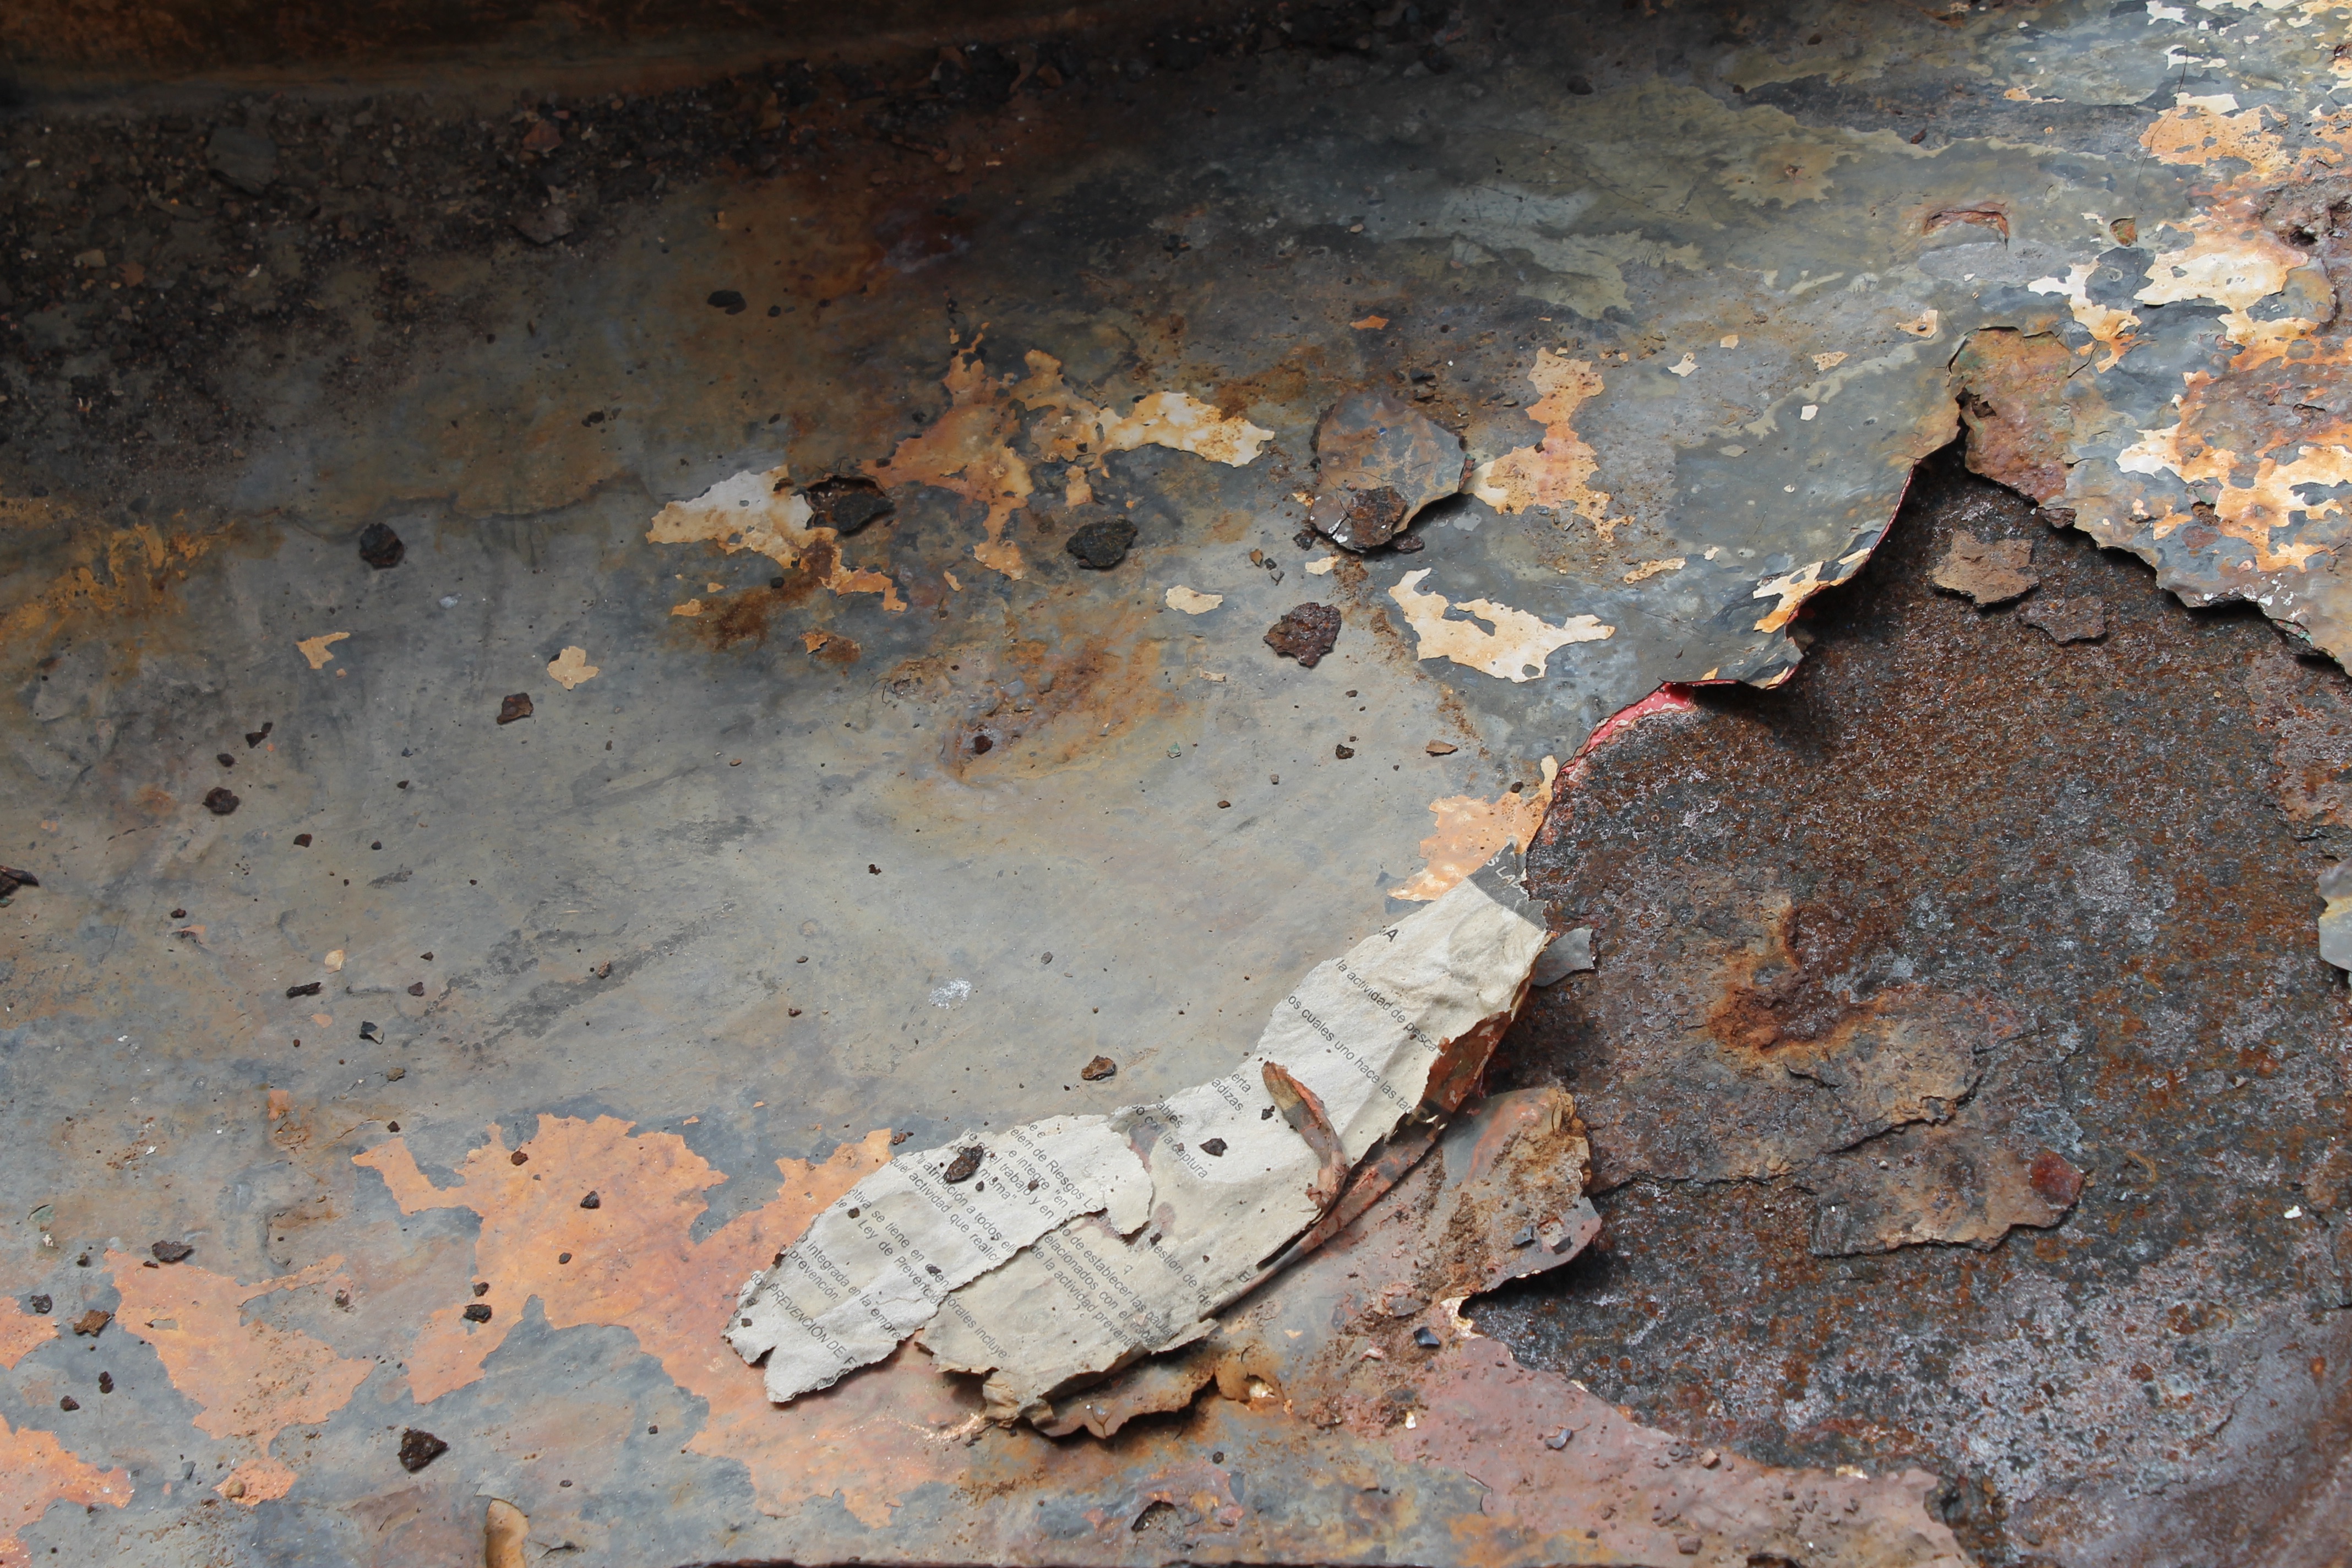
rock, wood, texture, wall, rust, soil, material, geology